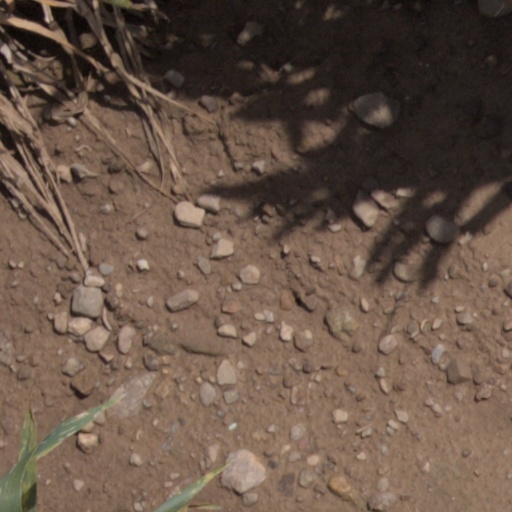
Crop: wheat